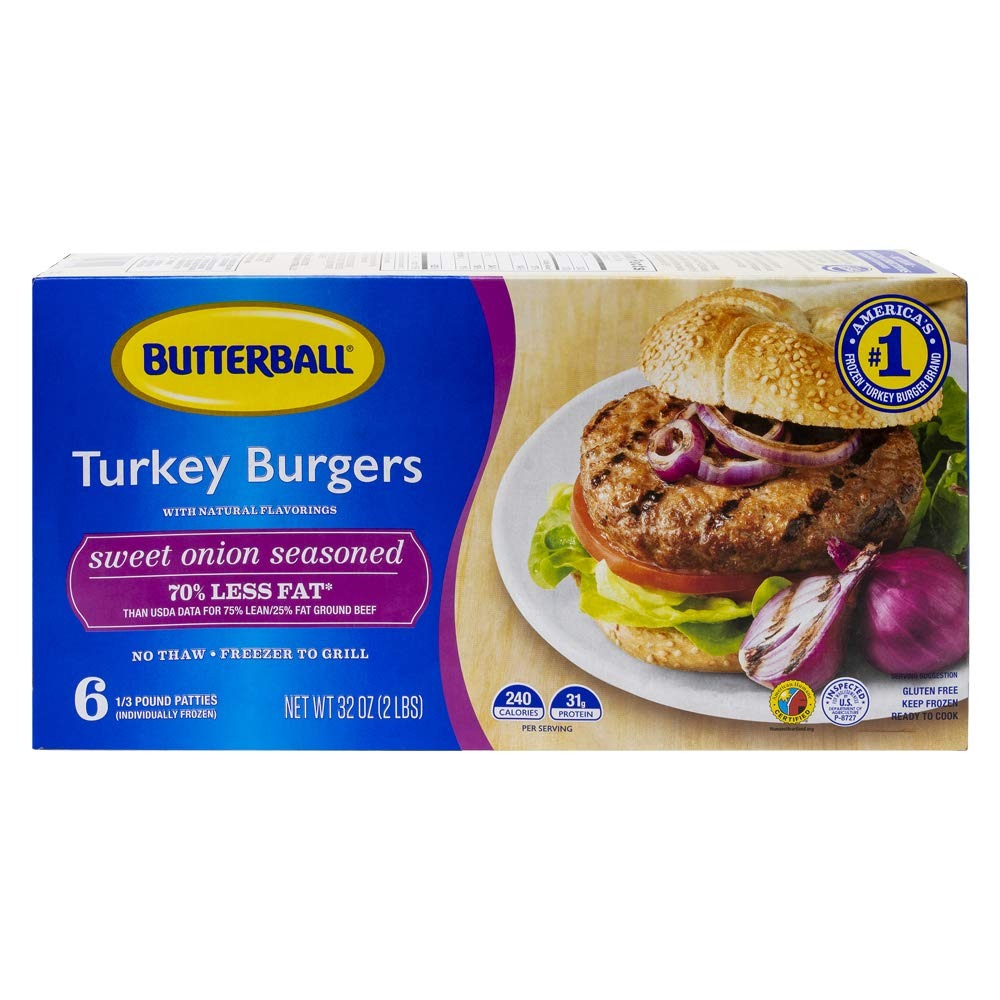
Item Name: Butterball Everyday Sweet Onion Seasoned Turkey Burgers, 6 count, 32 oz
Value: nan
Unit: None

Price: 9.64